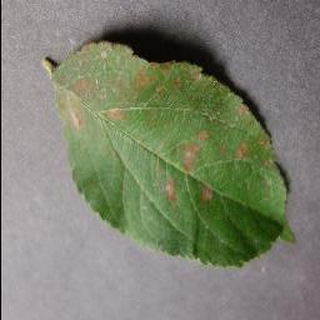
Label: apple_cedar_apple_rust